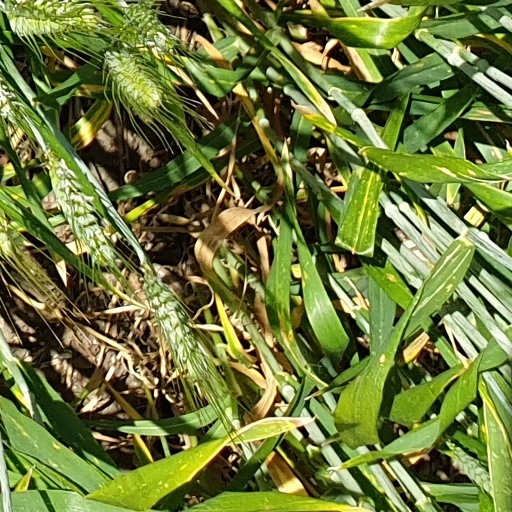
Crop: wheat